Question: Please indicate a possible affordance area of the throw_frisbee that can be used for throwing
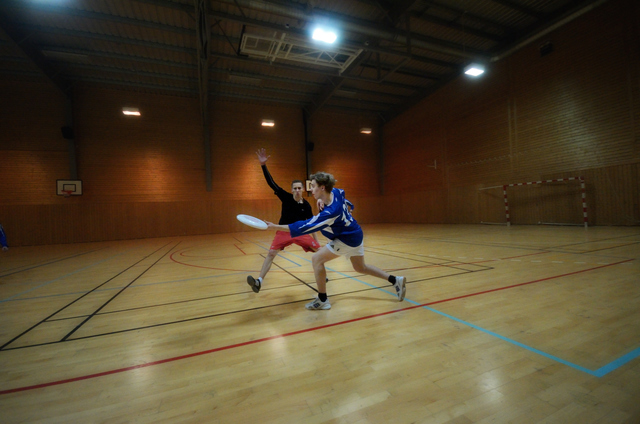
Answer: [230.5, 197.5, 282.5, 241.5]